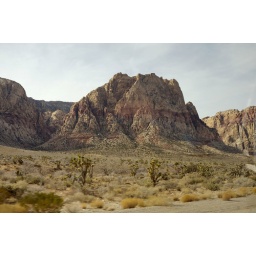
in and around Red Rock Canyon, Nevada, shooting out of a bus window with a pre-prod camera. I'm quite pleased.